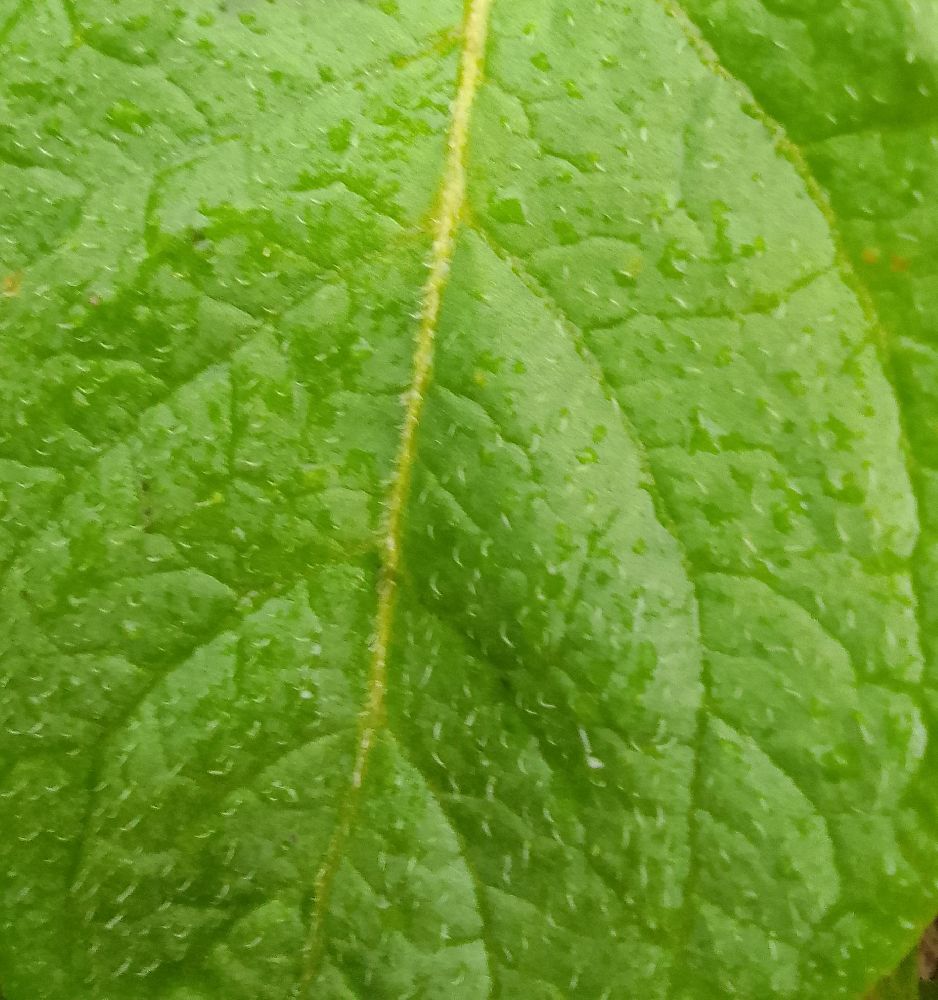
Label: Healthy